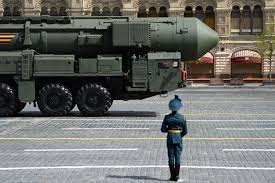
Label: Rs-24